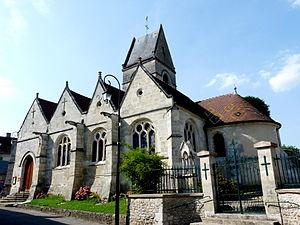
Église Saint-Pierre de Fourges
Cet article recense une partie des monuments historiques de l'Eure, en France.
Vexin-sur-Epte est une commune nouvelle française, constituée le 1ᵉʳ janvier 2016, par 14 communes membres de la communauté de communes Epte-Vexin-Seine situées dans le département de l'Eure en région Normandie.
Fourges est une ancienne commune française, située dans le département de l'Eure en région Normandie, devenue le 1ᵉʳ janvier 2016 une commune déléguée au sein de la commune nouvelle de Vexin-sur-Epte.